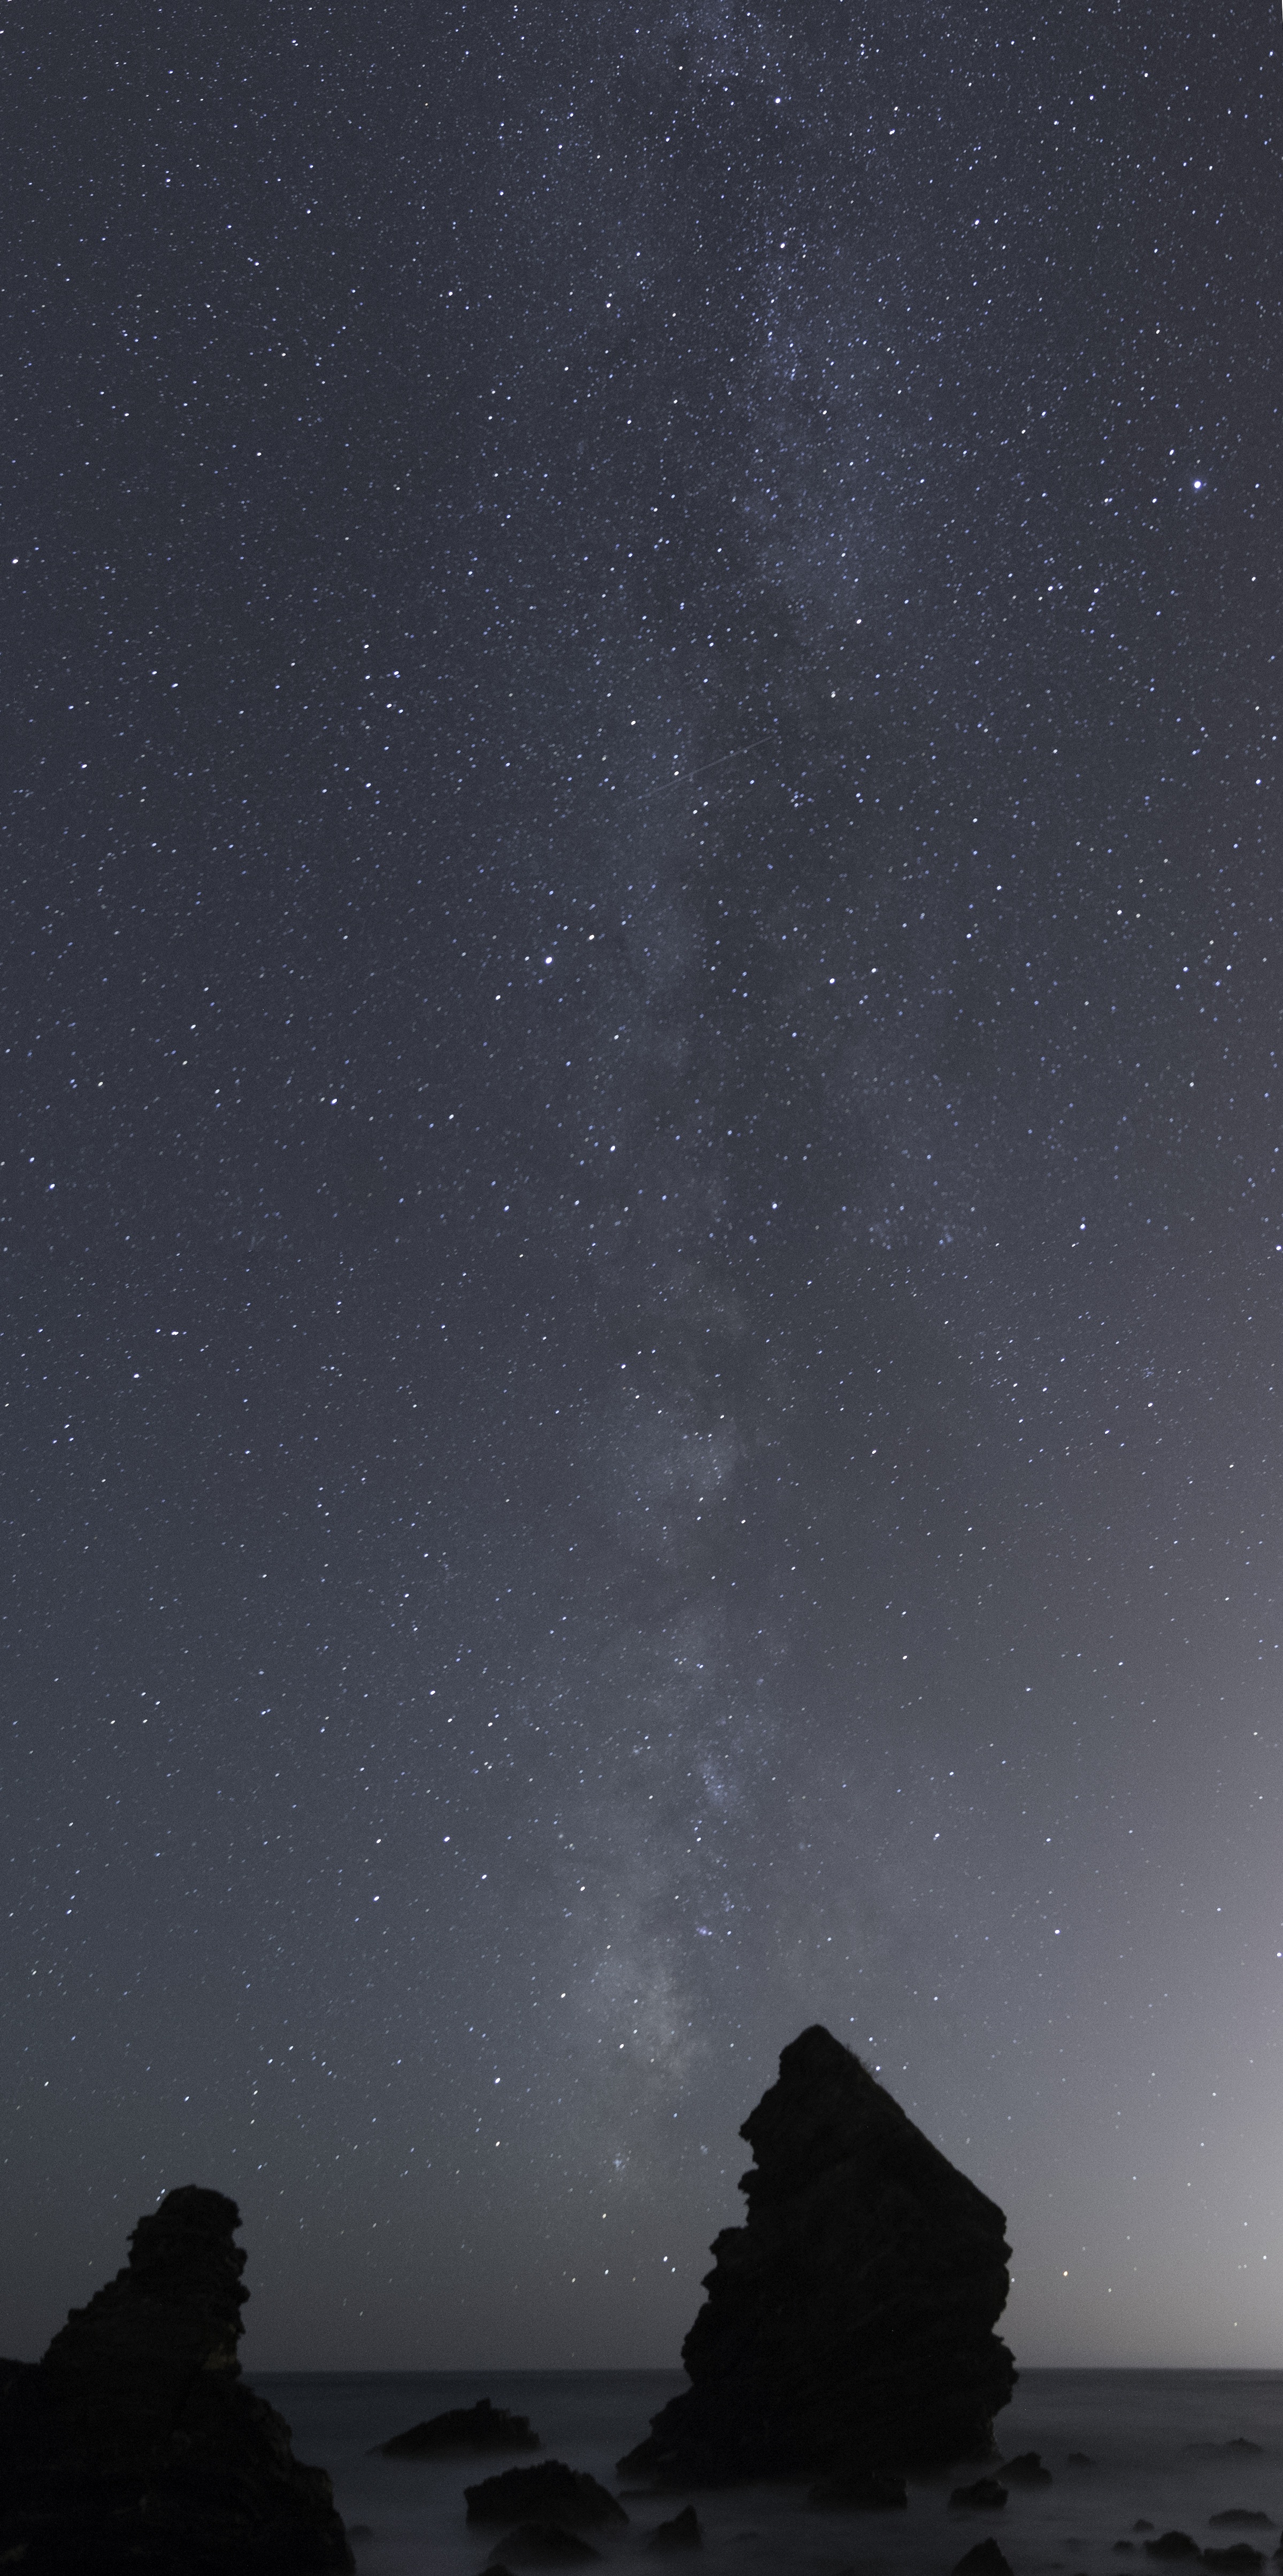
beach, landscape, sea, nature, horizon, sky, night, star, milky way, atmosphere, dusk, twilight, peace, darkness, galaxy, tourism, aurora, moonlight, outer space, background, astronomy, beauty, astronomical object, spiral galaxy, beach at night